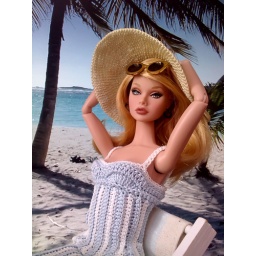
Vacations.&amp;quot;Straw&amp;quot; hat und dress are made by me